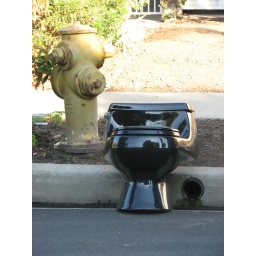
abandoned toilet seat in my street